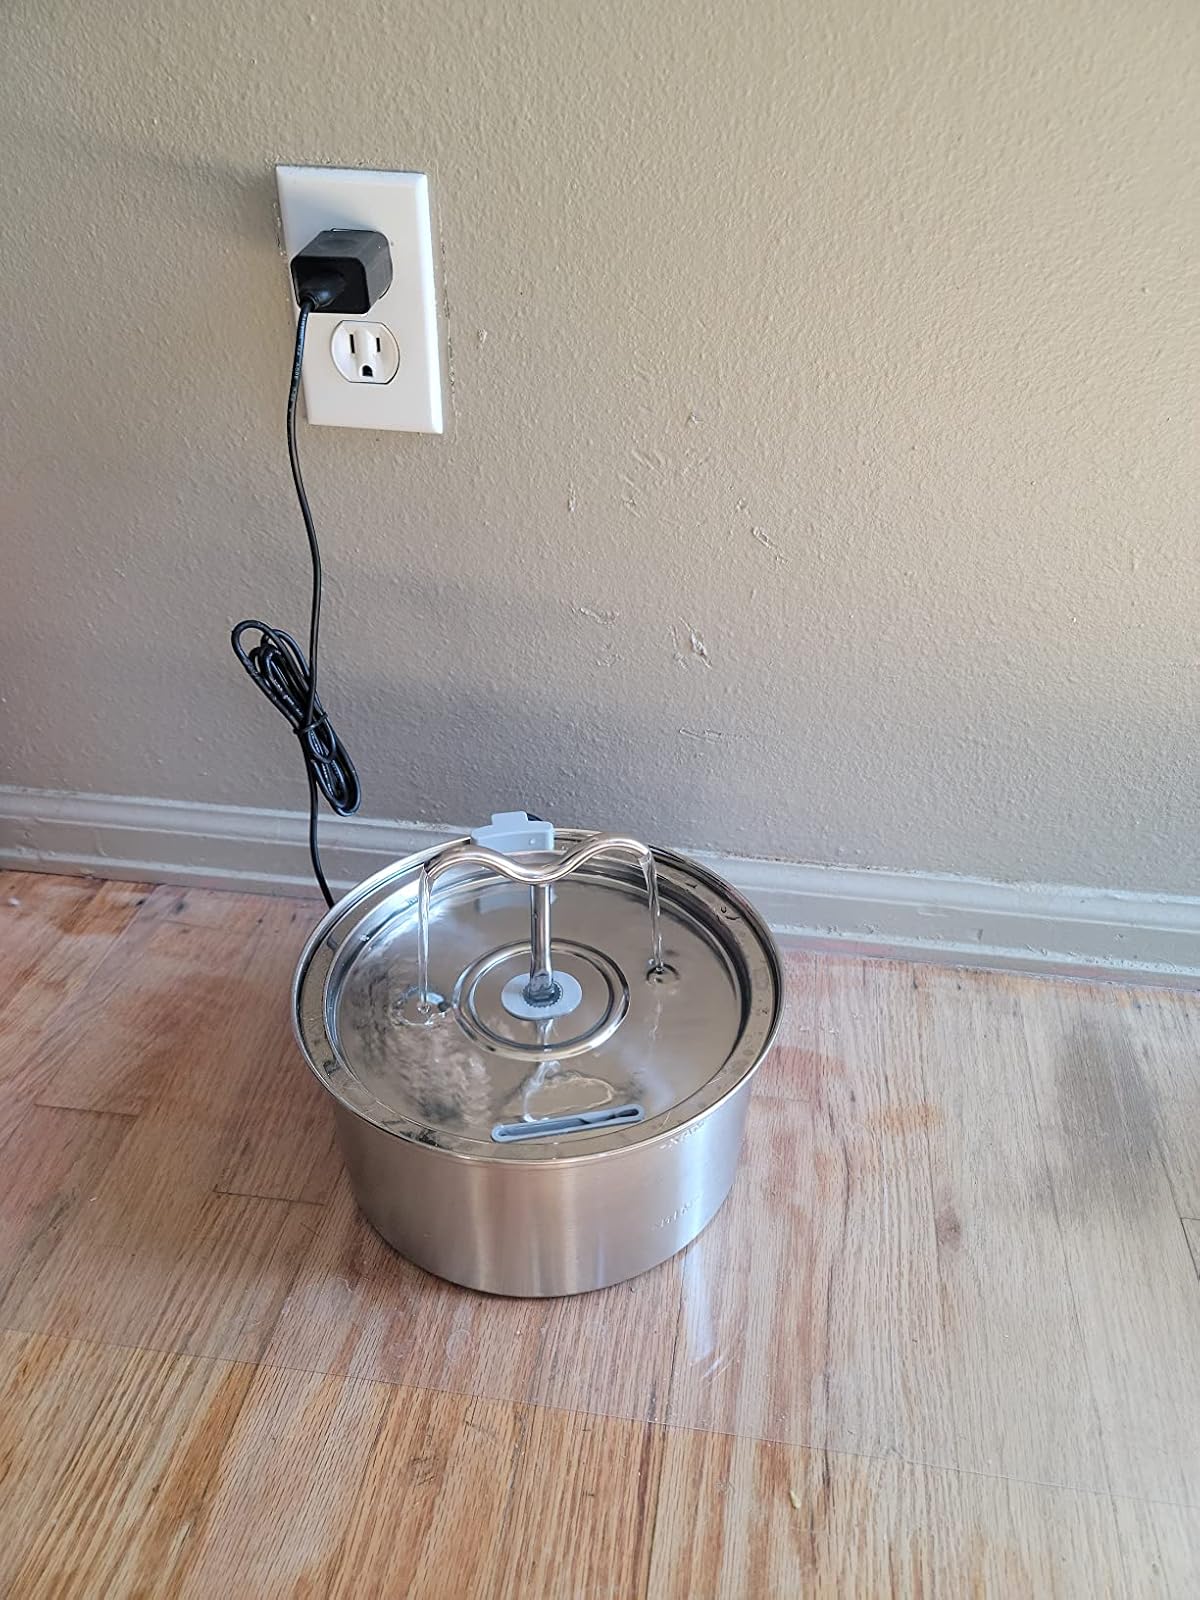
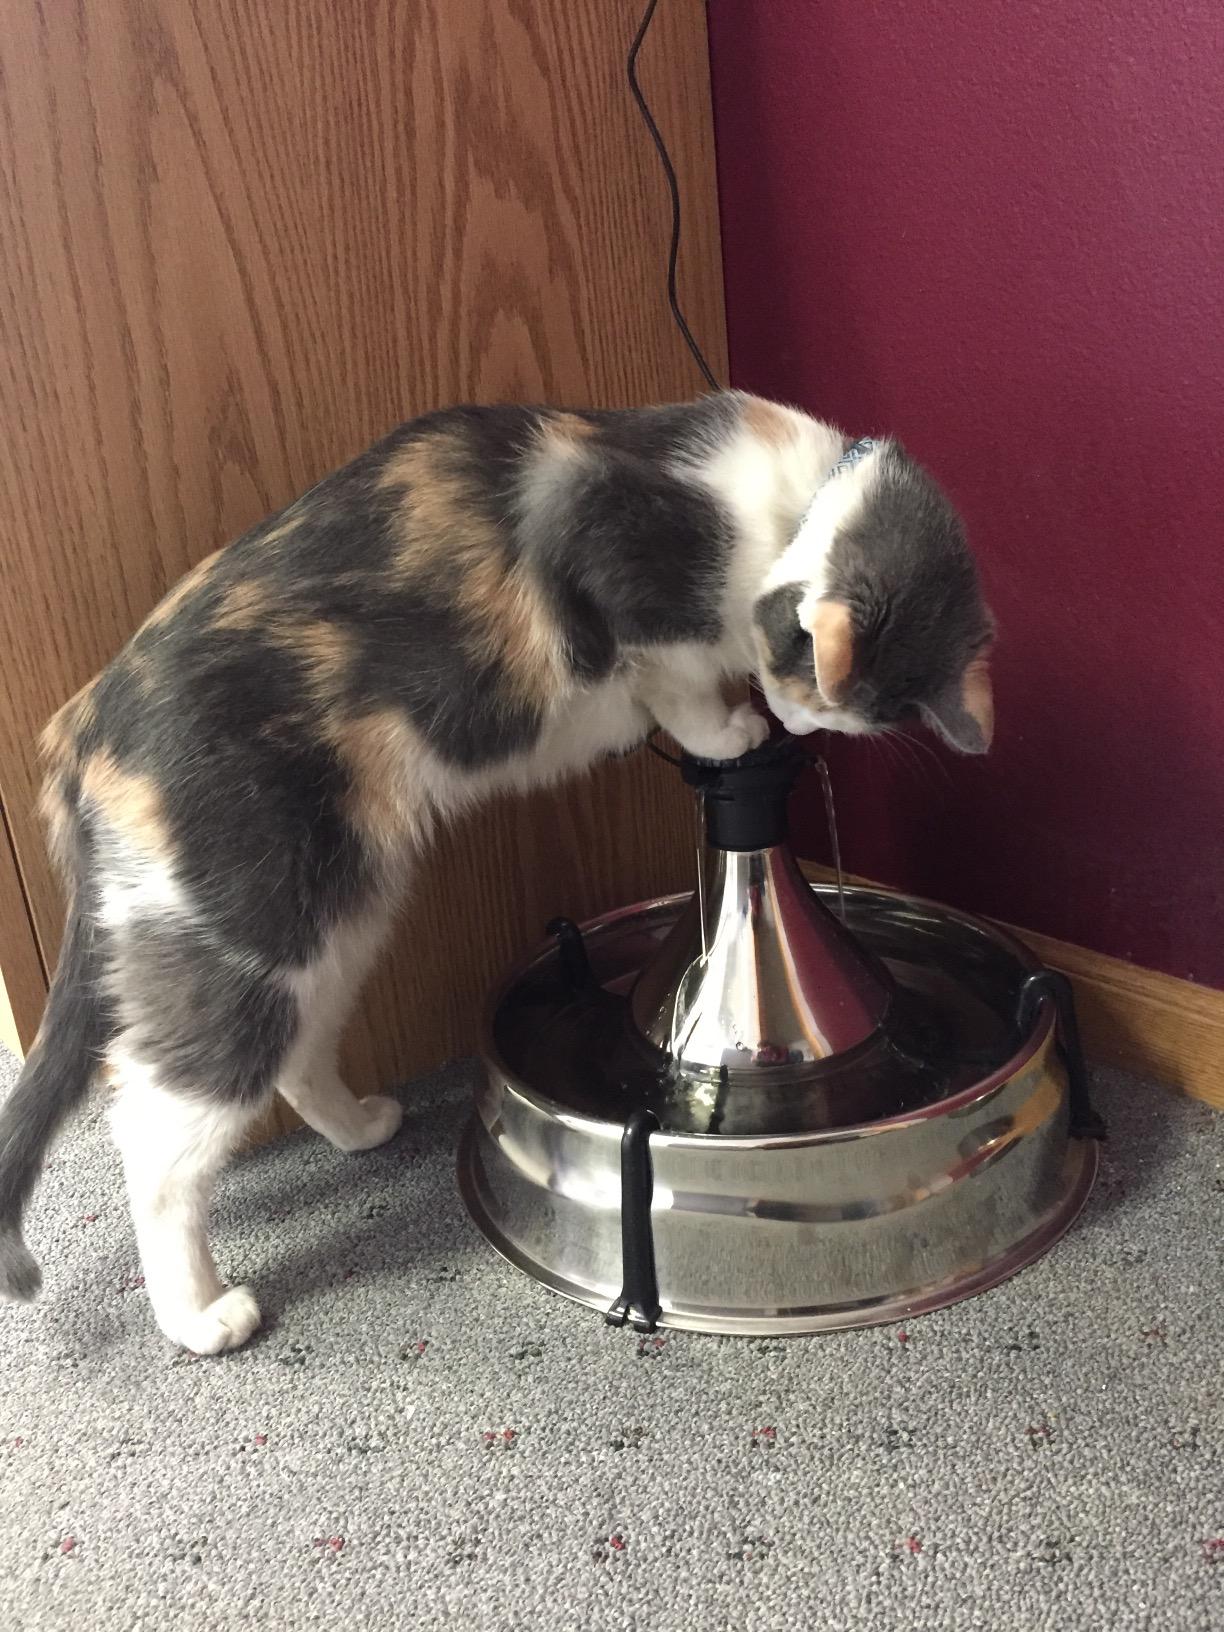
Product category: items_bowl
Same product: no